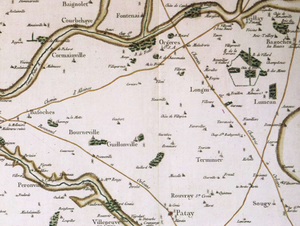
extrait de la carte de Cassini, 1757. Courbehaye, Ormoy, Loigny, Lumeau, Terminiers, Patay (France).
Rouvray-Sainte-Croix est une commune française, située dans le département du Loiret en région Centre-Val de Loire.
Sougy est une commune française située dans le département du Loiret en région Centre-Val de Loire.
Patay est une commune française située dans le département du Loiret en région Centre-Val de Loire.
Fontenay-sur-Conie est une commune française située dans le département d'Eure-et-Loir en région Centre-Val de Loire. Elle fait partie d'une zone écologique protégée du réseau Natura 2000. C'est une zone importante pour la conservation des oiseaux de la vallée de la Conie et Beauce centrale.
Villeneuve-sur-Conie est une commune française, située dans le département du Loiret en région Centre-Val de Loire.
La Conie est une rivière française, affluent du Loir en rive gauche. Elle est de ce fait un sous-affluent de la Loire par la Sarthe et la Maine. Elle coule dans les départements du Loiret et d'Eure-et-Loir en région Centre-Val de Loire. C'est une rivière beauceronne.